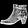
Label: Ankle boot